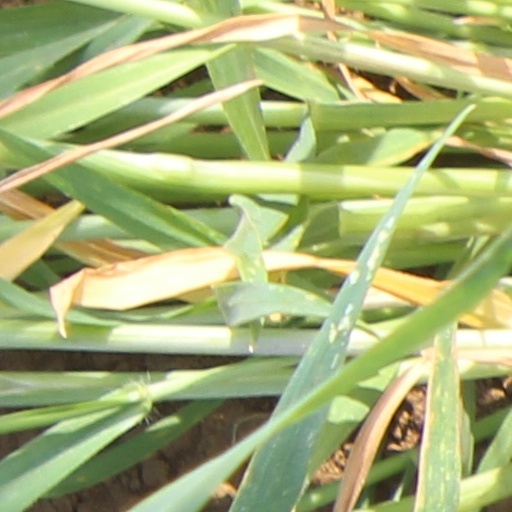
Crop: wheat